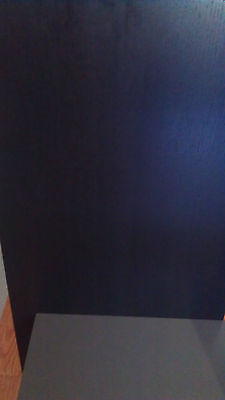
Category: chair